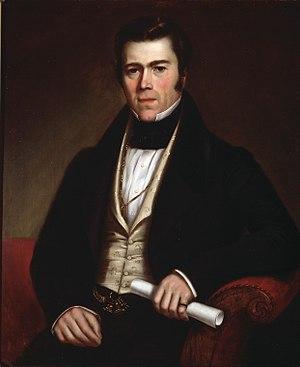
Antoine Plamondon est un peintre québécois.
John Redpath est un homme d'affaires et un philanthrope canadien.